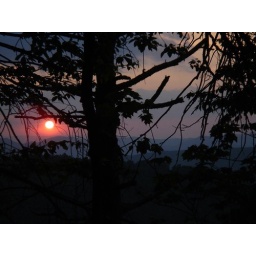
this is near apple orchard falls off the blue ridge parkway